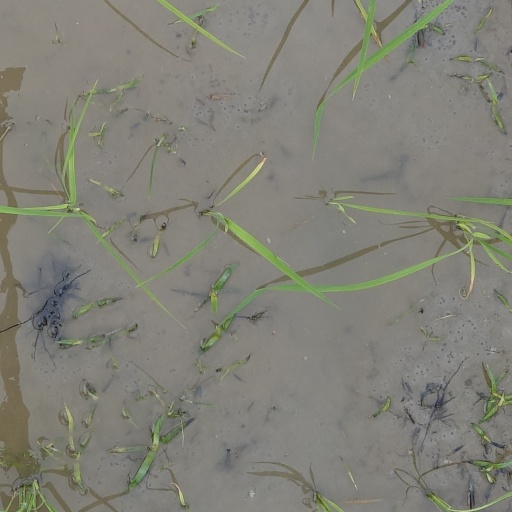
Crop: rice